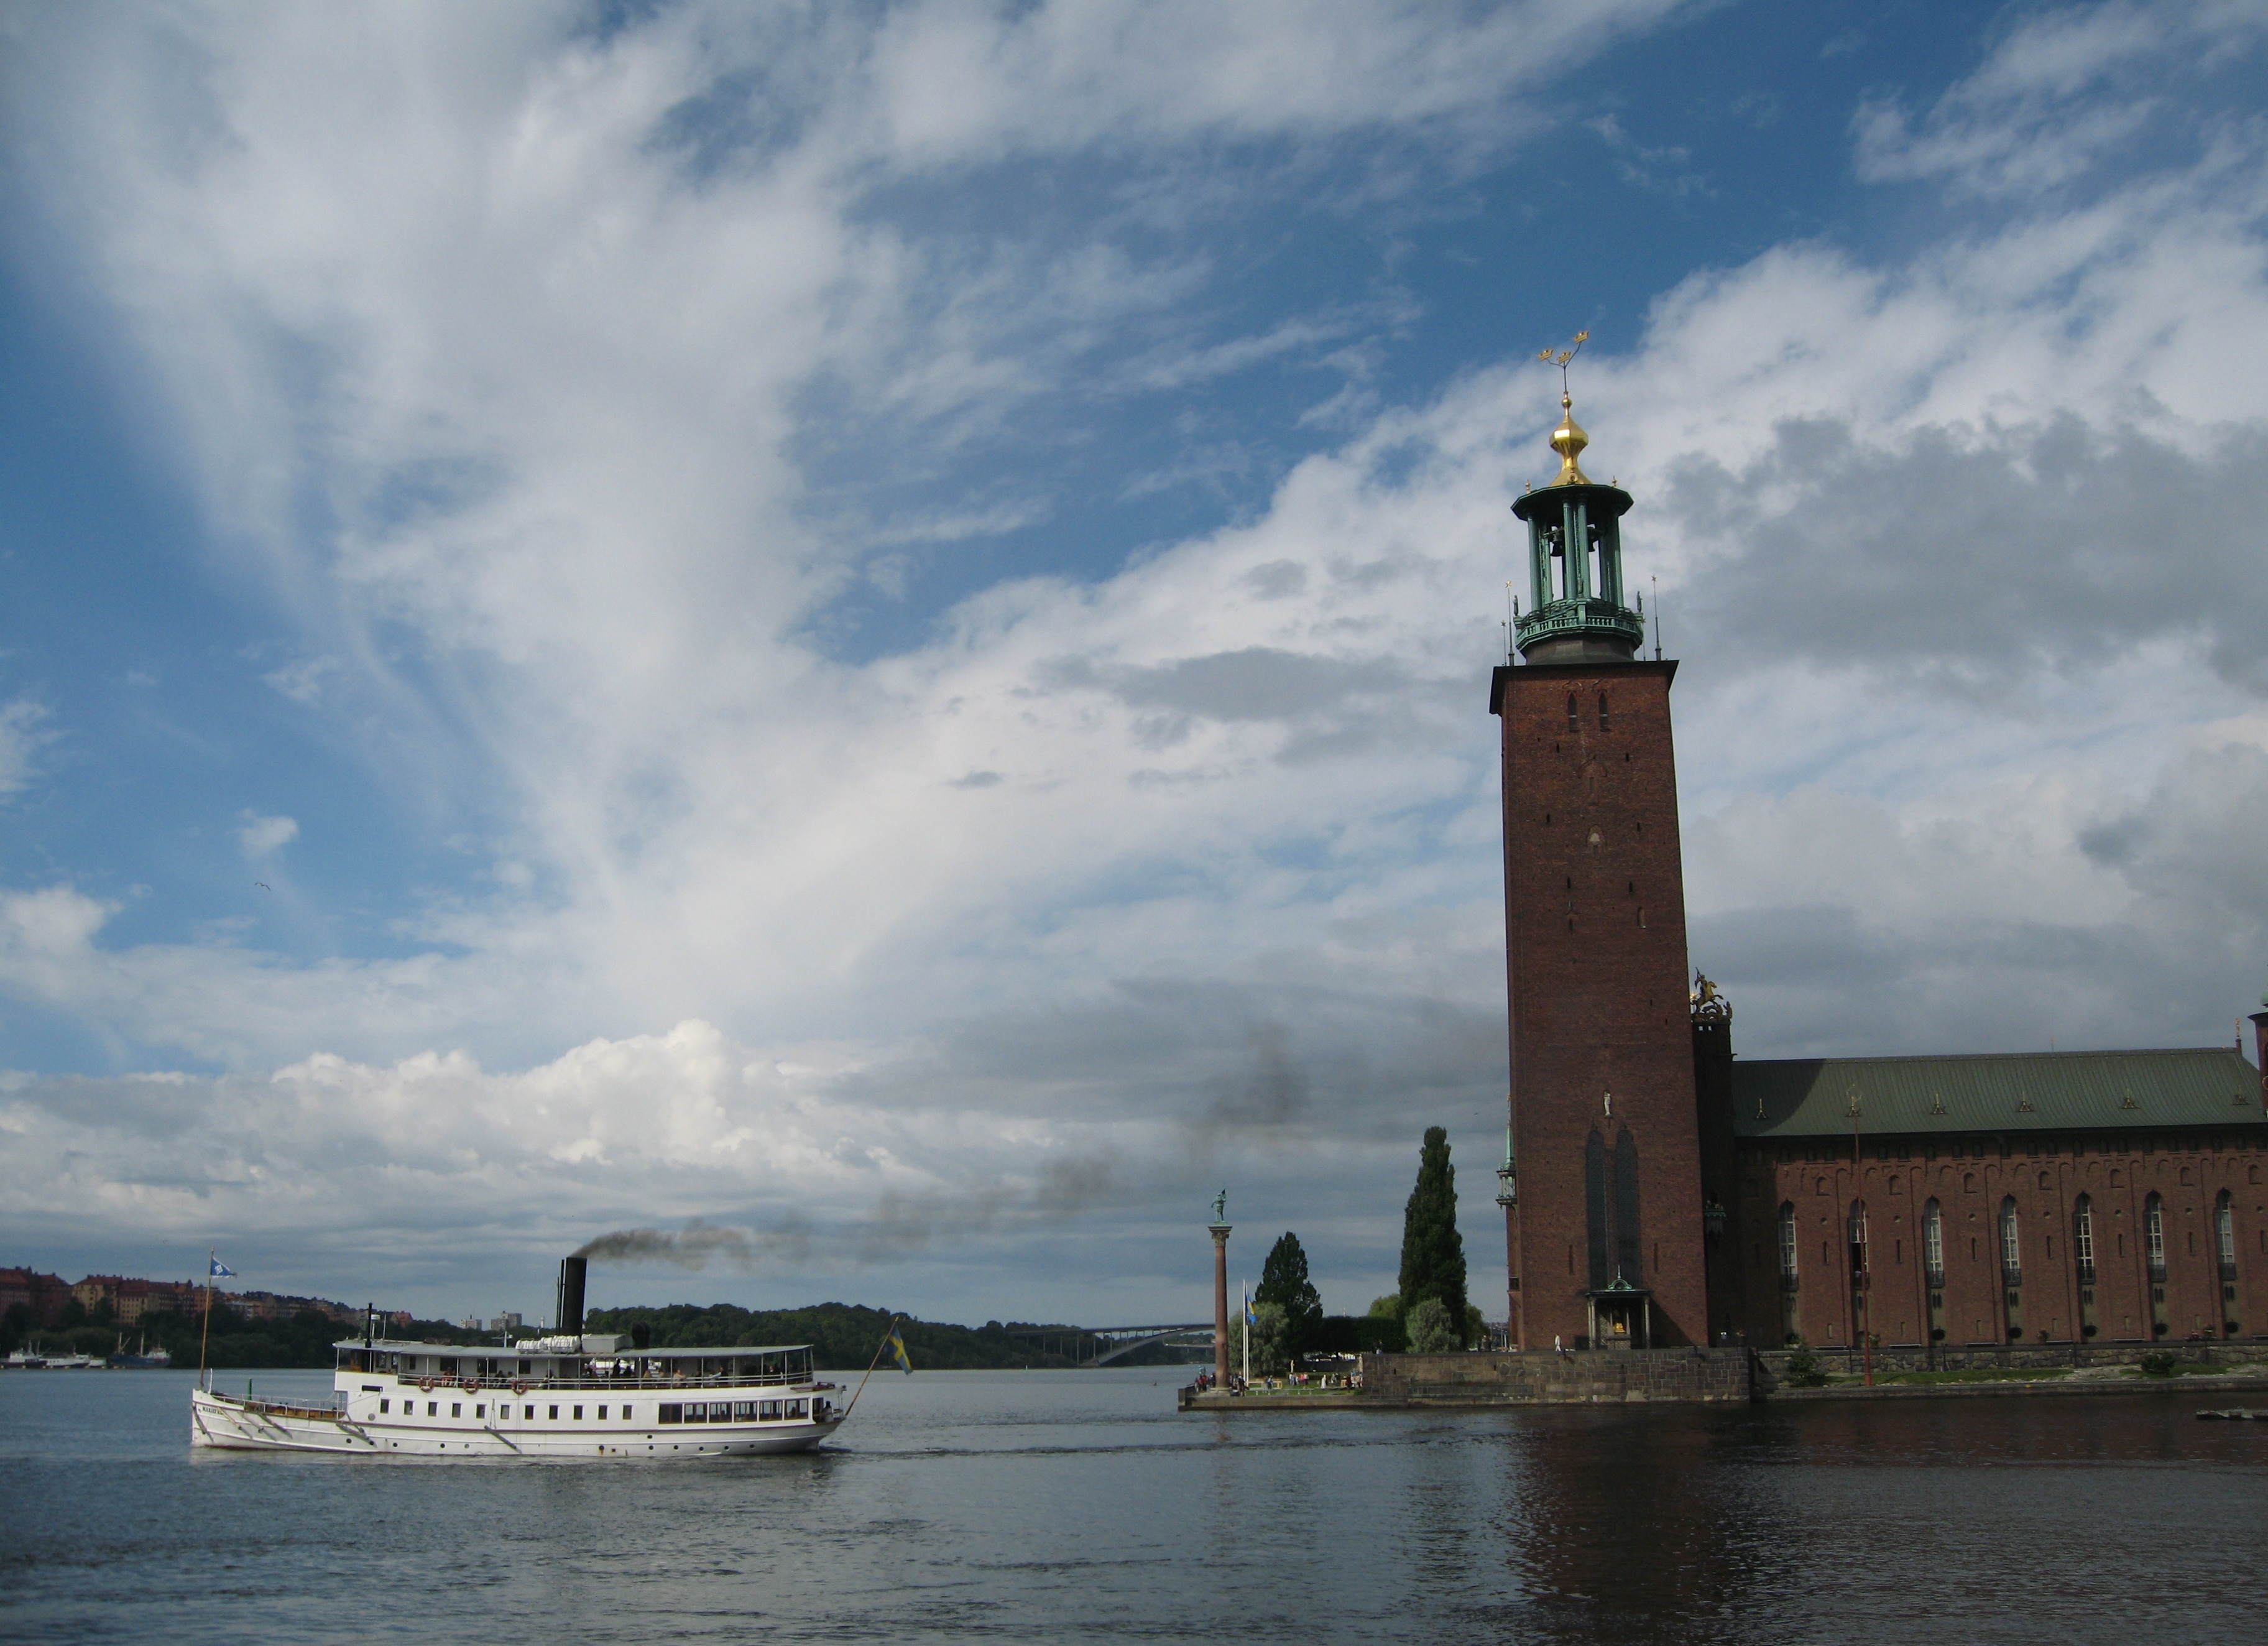
sea, coast, water, cloud, lighthouse, vehicle, tower, bay, harbor, waterway, sweden, nobel, stockolm